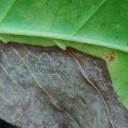
Label: Phoma